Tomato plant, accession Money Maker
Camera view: bottom (45 deg); turntable rotation: 60 degrees
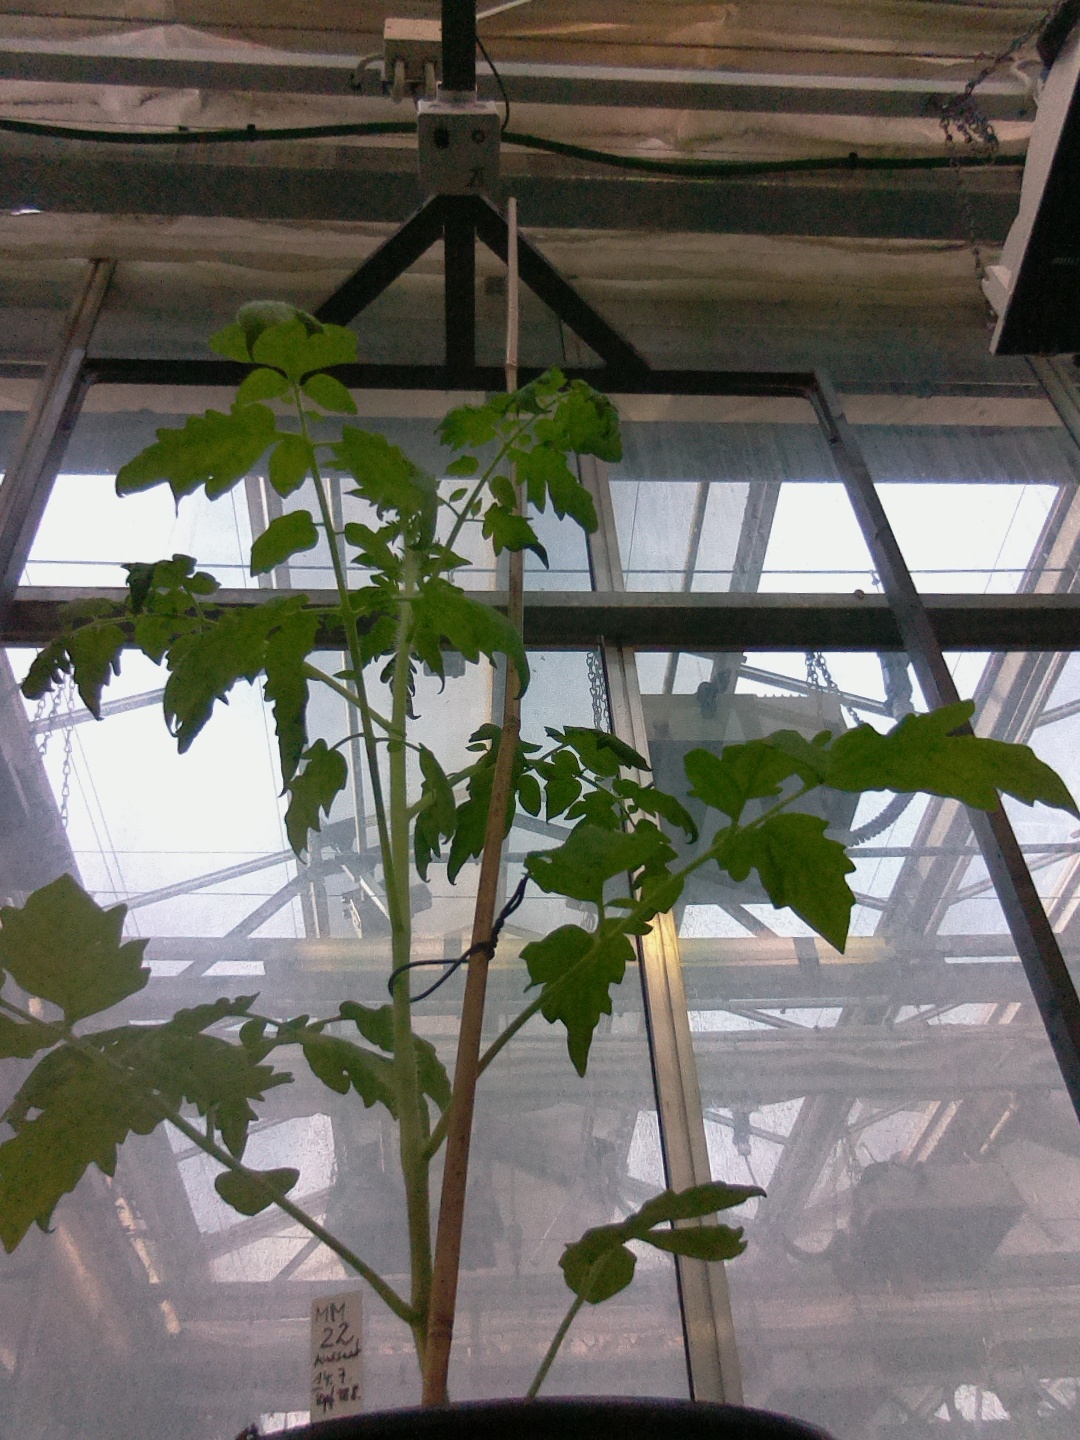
BBCH growth stage 19: 18 or more of true leaves visible